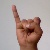
The image shows a hand gesture representing the letter 'I' in Indian Sign Language.